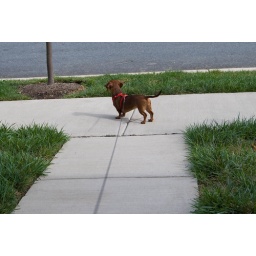
seeing what's going on across the street is way more interesting than the grass over here